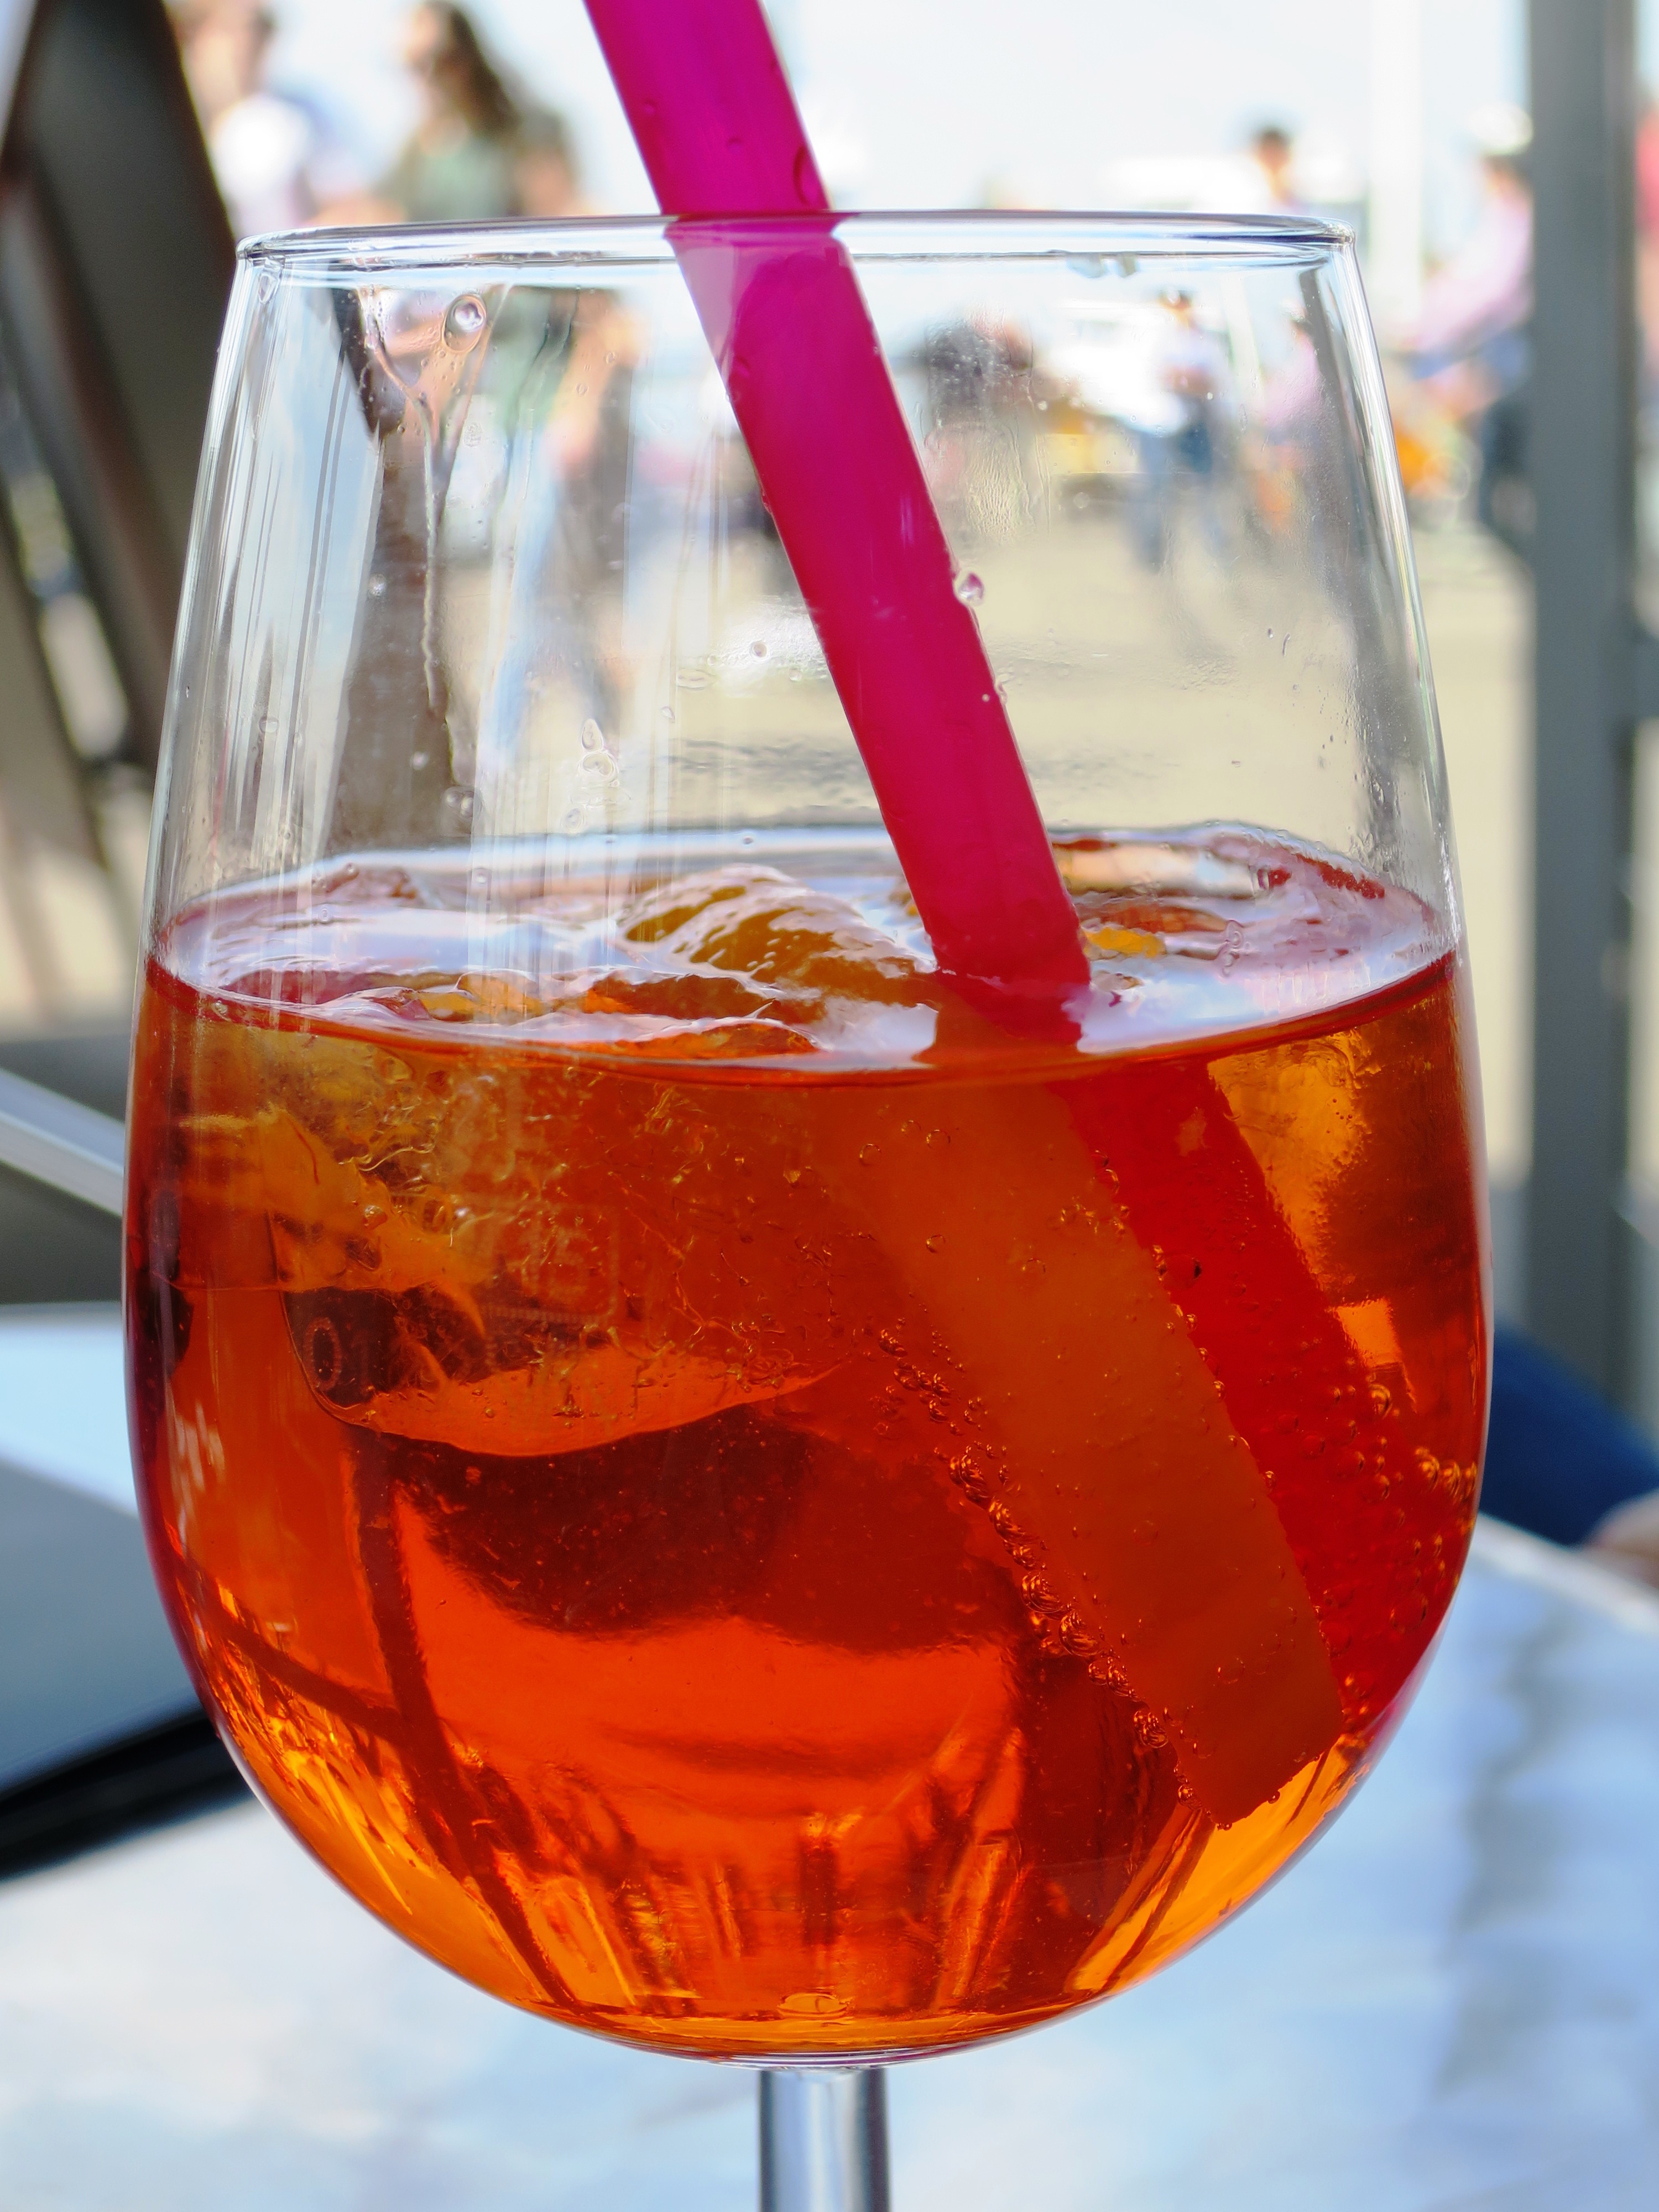
glass, drink, beer, alcohol, cocktail, ale, fruity, alcoholic beverage, negroni, aperol, spritz, aperol spritz, distilled beverage, long island iced tea, sazerac